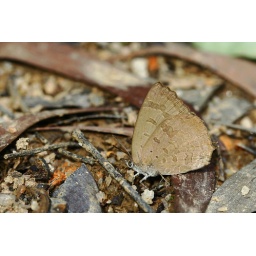
Lycaenidae, drinking water near a pond. Host plant is some species of oaks. Found in Guangzhou, China.